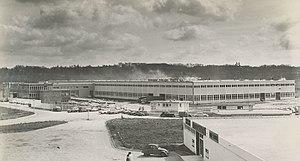
Chemical products plant Harshaw-Poulenc-Coiffe ZI Romanet Limoges (France) ca 1965
HPC était une entreprise de fabrication d'émaux et de colorants pour la céramique et la décoration localisée à Limoges, créée en 1954 et qui a cessé son activité en 2011. Cette entreprise a été la seule entreprise d'envergure dans le domaine de la chimie dans la région à ce jour. Elle a employé jusqu'à plus de 300 personnes à son maximum d'activité dans les années 1960-70.